Yaracuy

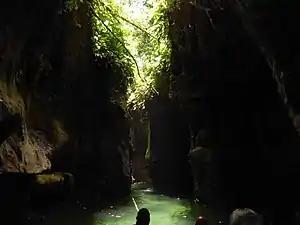
Cerro Azul waterfall, Yaracuy

The most important rivers belong to the Caribbean basin and are the Yaracuy and Aroa, both of which are over 130 km long. The Yaracuy River crosses Yaracuy and Carabobo, where it forms the Urachiche Gorge, and has the characteristics of a plain river. In the rainy season, its waters tend to go out of the way producing floods. It receives numerous fluvial currents, like Quebrada Grande, Guama, Yurubí, Agua Blanca and Taría, among others.